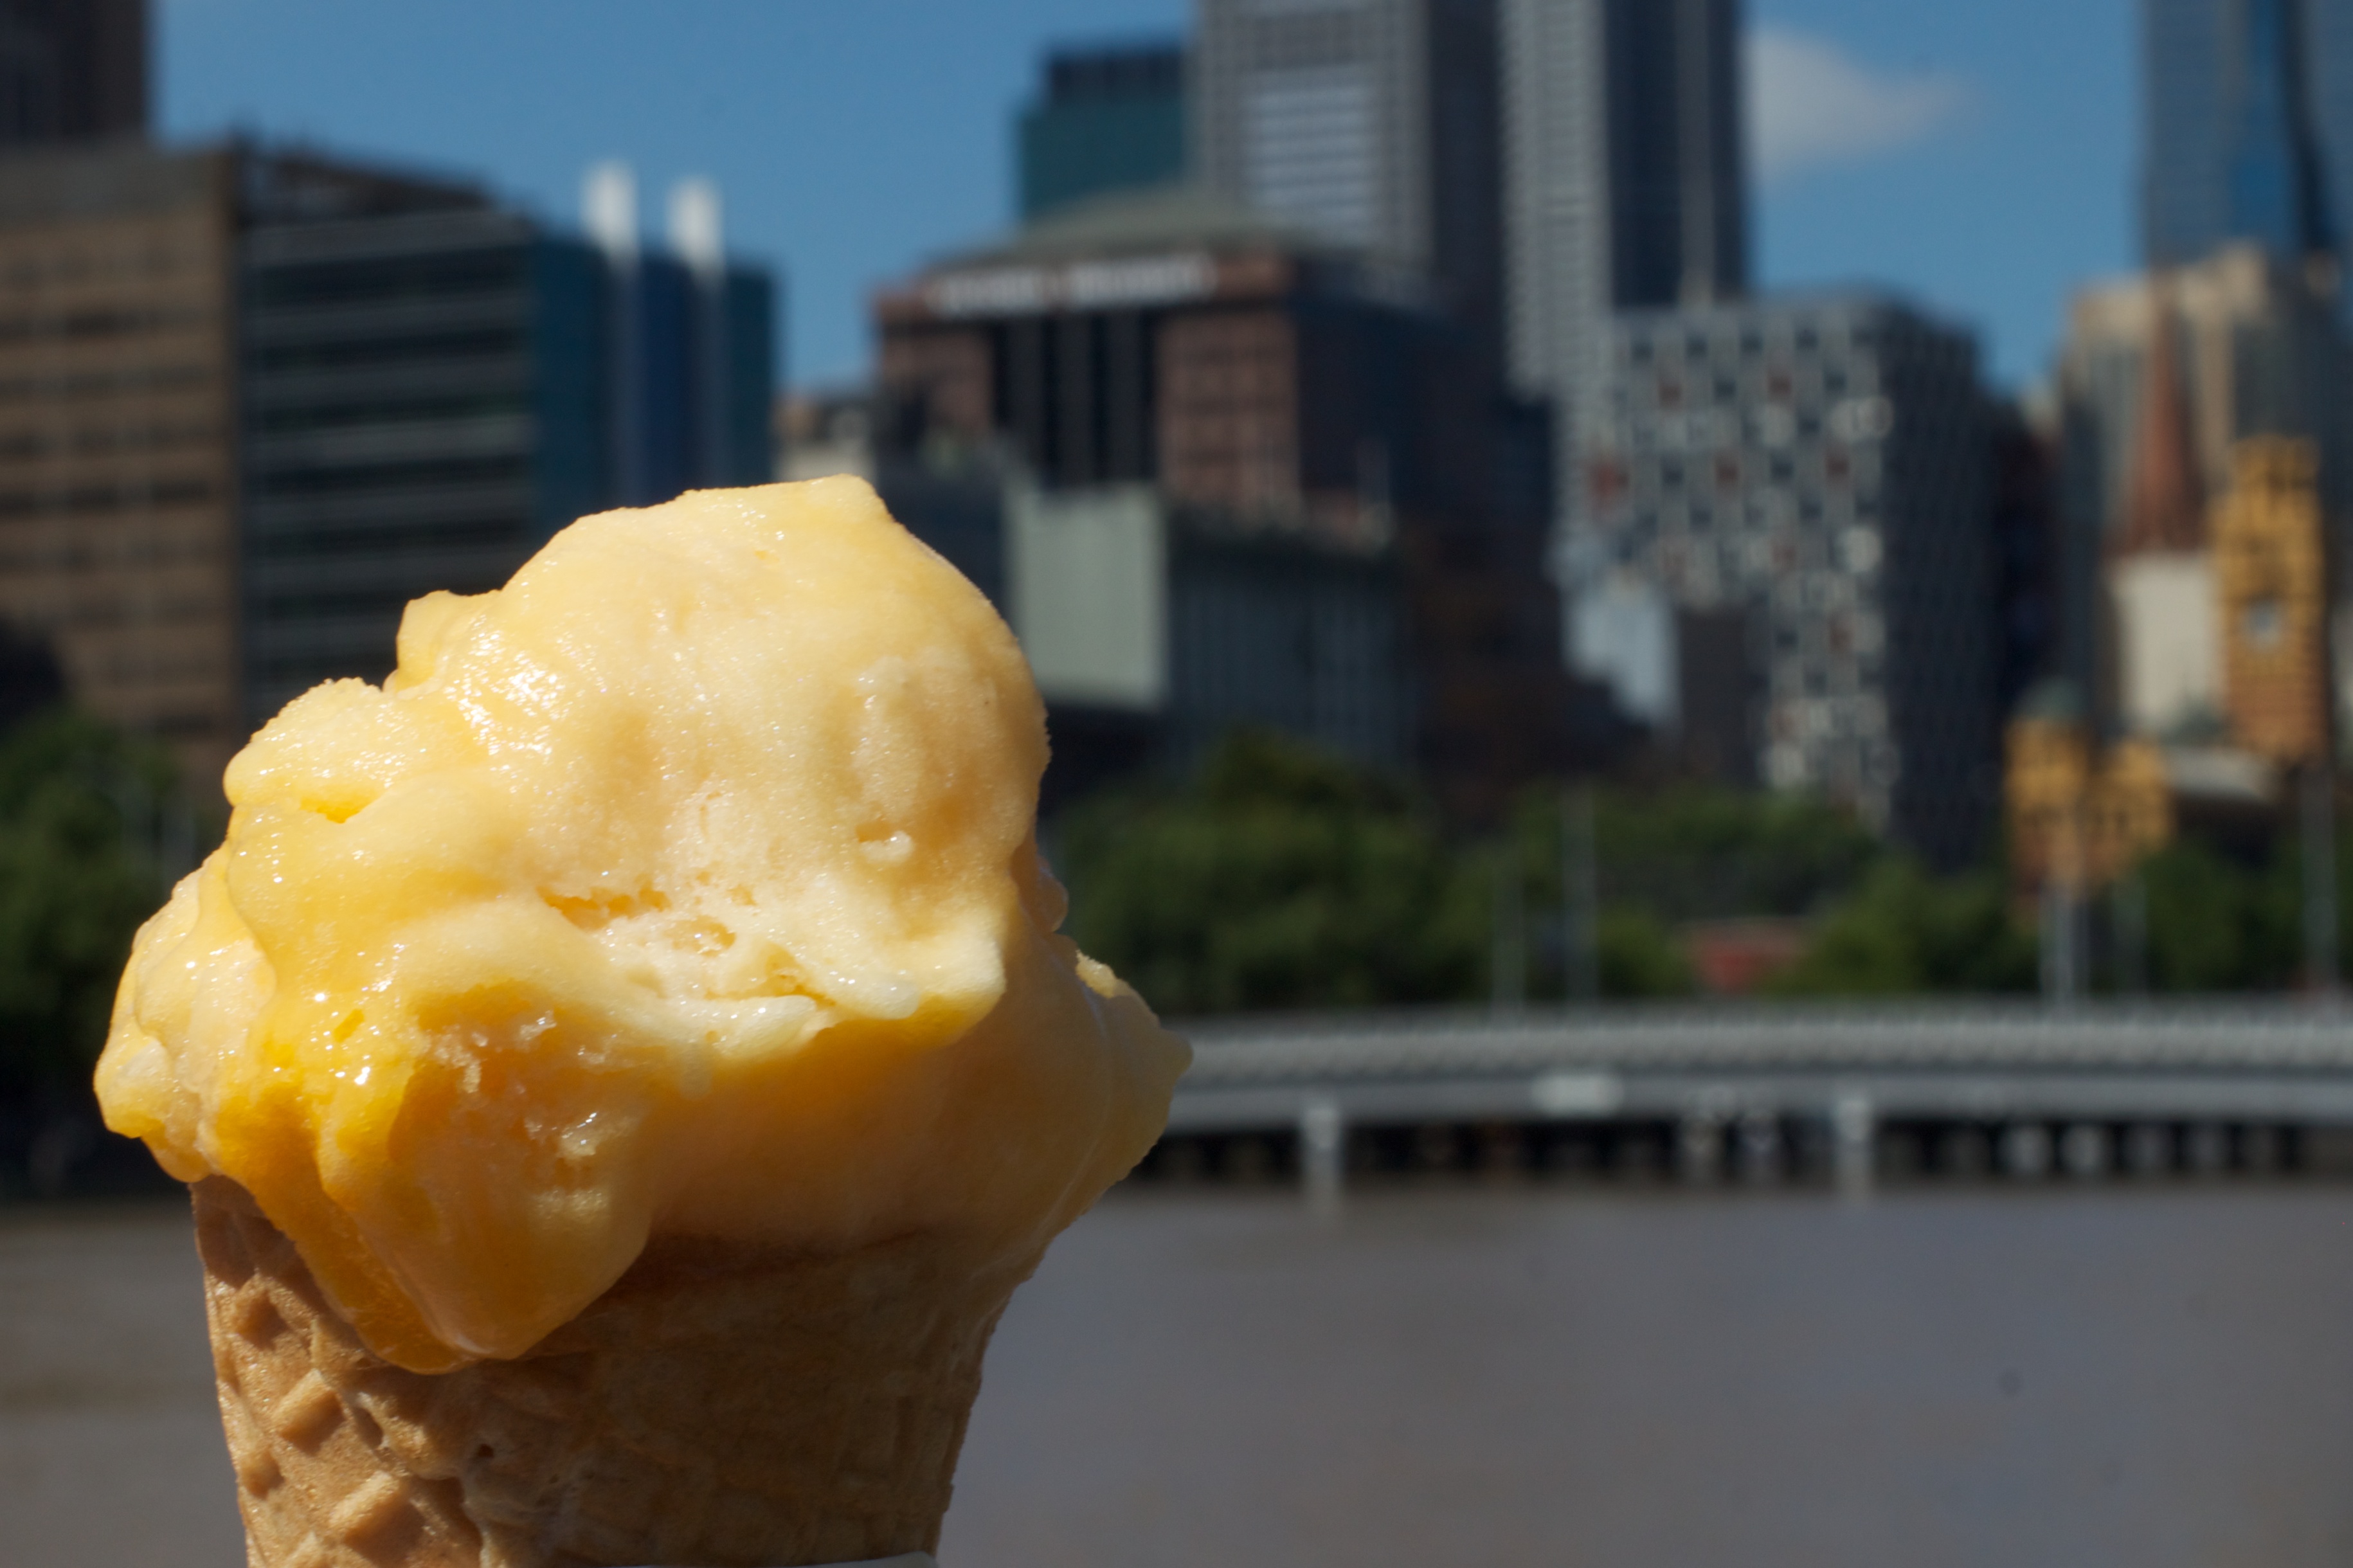
dish, food, produce, ice cream, dessert, auodyssey